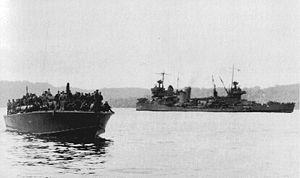
La bataille de Tassafaronga est une bataille navale de la guerre dans le Pacifique pendant la Seconde Guerre mondiale, qui a eu lieu la nuit du 30 novembre 1942 près de Guadalcanal, au large de la base japonaise de Tassafaronga, un point de la côte de Guadalcanal à l'ouest des positions américaines sur l'île, en face de l'île de Savo.